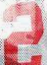
Number: 2